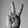
ASL letter: V